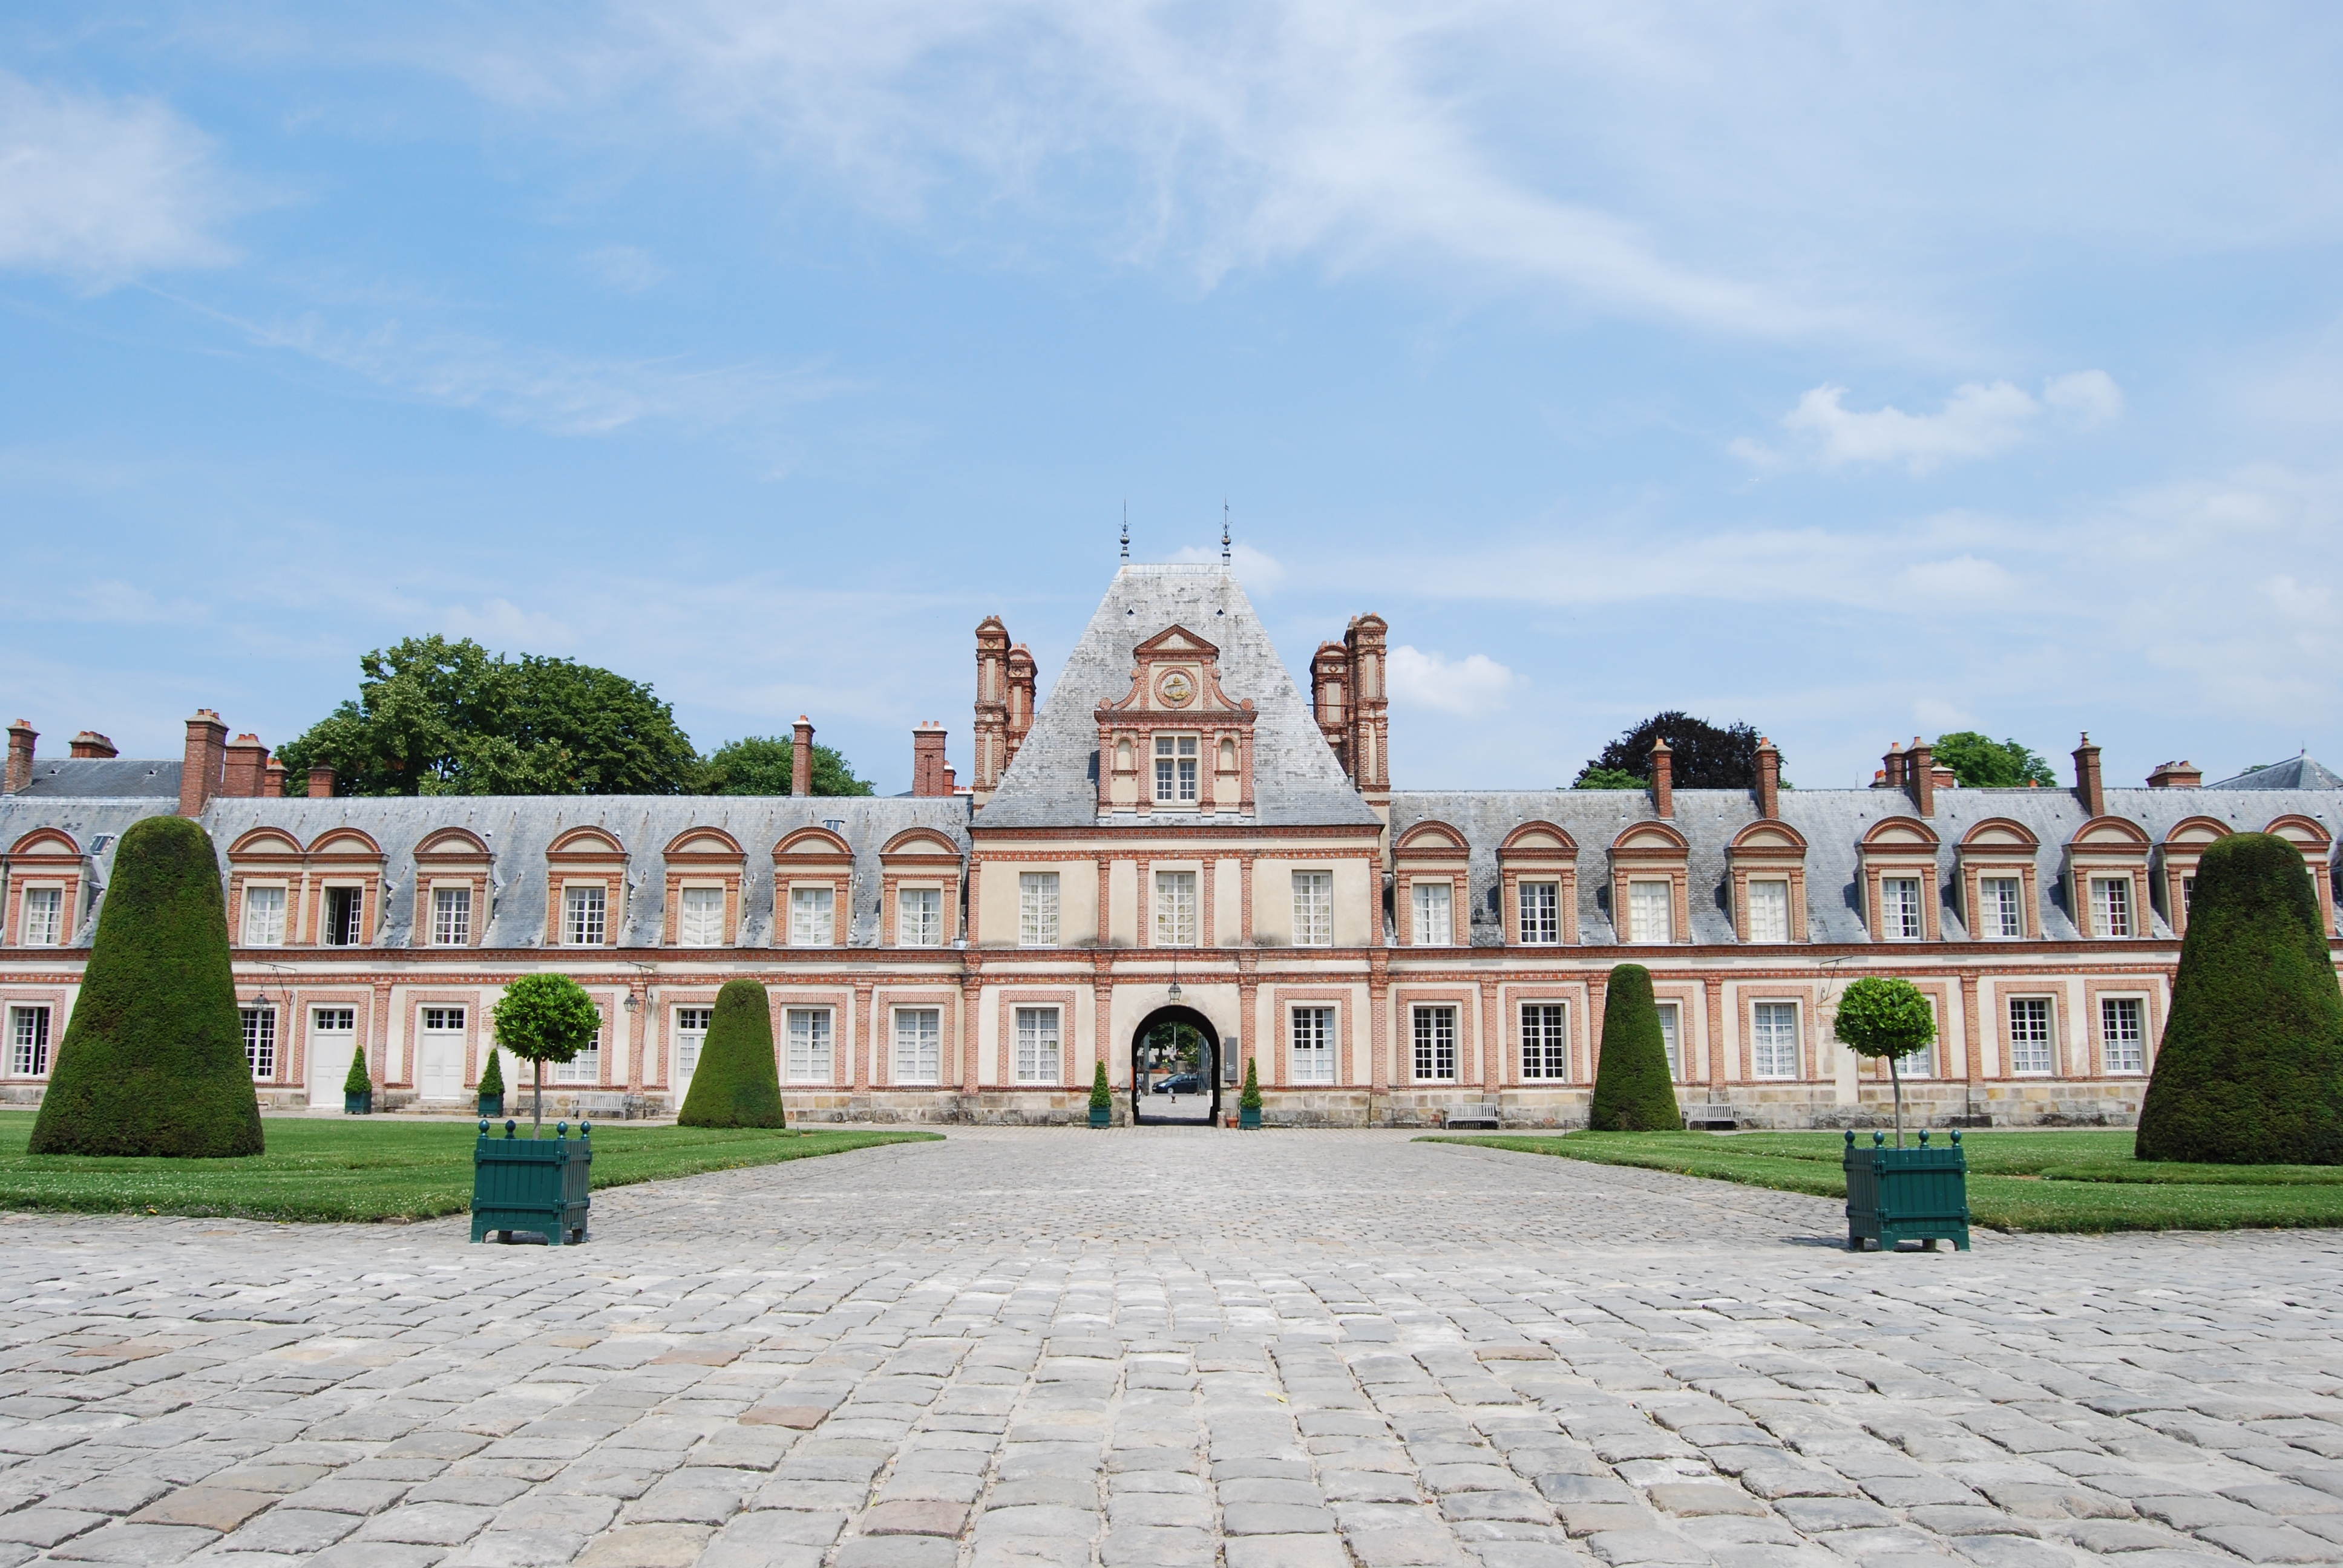
mansion, town, building, chateau, palace, symmetrical, plaza, castle, landmark, tourism, place of worship, monastery, town square, estate, historically, imposing, stately home, unesco world heritage site, historic site